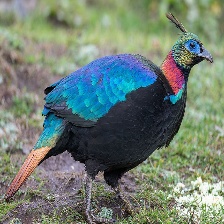
Species: HIMALAYAN MONAL
Scientific name: LOPHOPHORUS IMPEJANUS